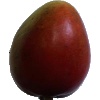
Label: red_mango